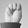
ASL letter: M